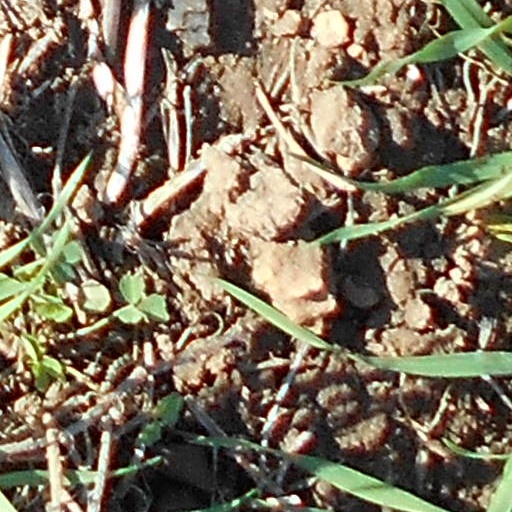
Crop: wheat